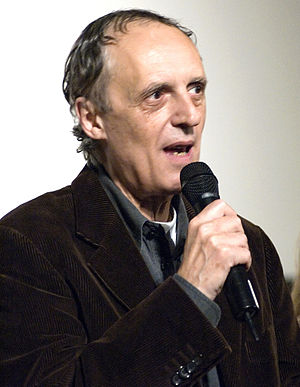
Dario Argento
Dario Argento
"Dario Argento er en kultdyrket, italiensk manuskriptforfatter og filminstruktør, især kendt for sine stilfulde og blodige horrorfilm. Han videreudviklede den såkaldte giallo-genre og er ofte blevet kaldt ""den italienske Hitchcock"".